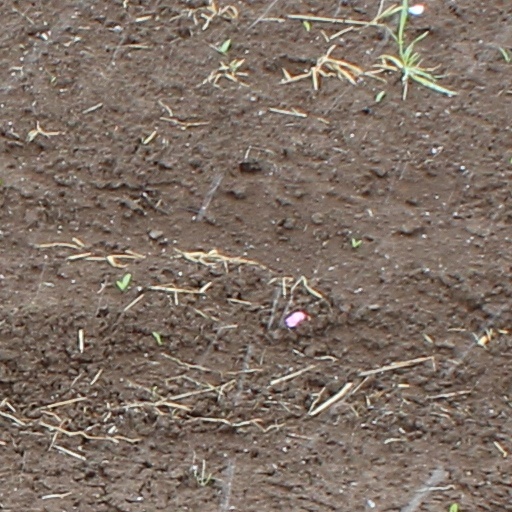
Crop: wheat